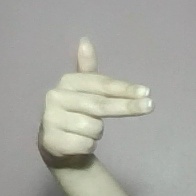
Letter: ghain